Roy Haynes (designer)

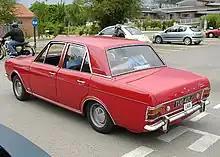
Ford Cortina MkII

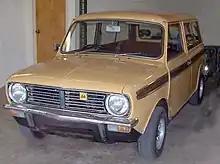
1976 Mini Clubman

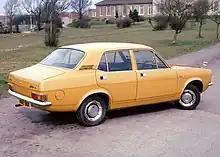
1973 Morris Marina

Roy Donald Haynes (12 March 1924 – 22 March 2020) was a British automobile designer. Haynes worked for Ford as model line director for Ford of Europe where he was responsible for the design of the 1966 Cortina MkII and worked on the design for the 1966 Ford Zodiac/Zephyr Mk4.